Emerson Apartments

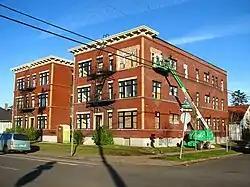
Emerson Apartments in 2009

The Emerson Apartments, located in northeast Portland, Oregon, are listed on the National Register of Historic Places.